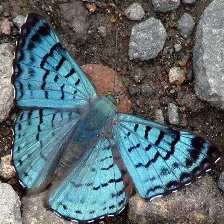
Species: GLITTERING SAPPHIRE